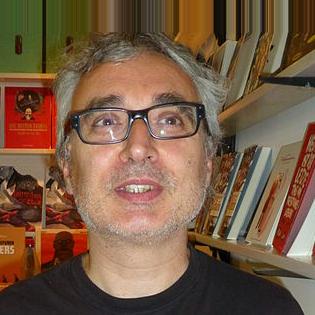
Age: 54